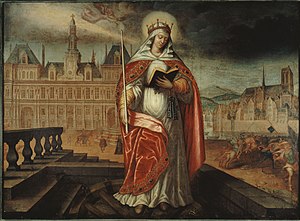
Geneviève (skytshelgeninde)
Sankt Genevieve
Geneviève er skytshelgeninde for Paris. Hun lovede ifølge sagnet Paris sikkerhed mod Attilas hærgen, hvilket gik i opfyldelse.